Vasil Bozhikov

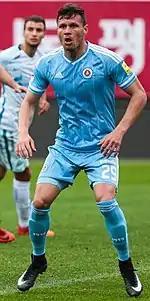
Bozhikov with Slovan in 2018

Bozhikov signed with Turkish side Kasımpaşa on 15 July 2015 on a 2+1-year deal for a reported fee of €400,000. He made his debut for the club on 23 September against Tire 1922 in the Turkish Cup, playing full 90 minutes. He played his first Süper Lig game on 28 September, coming on as a first-half substitute for Kenneth Omeruo in a 1–1 home draw against Rizespor. On 4 October, Bozhikov made his first league start in Kasımpaşa's fixture away at Antalyaspor.